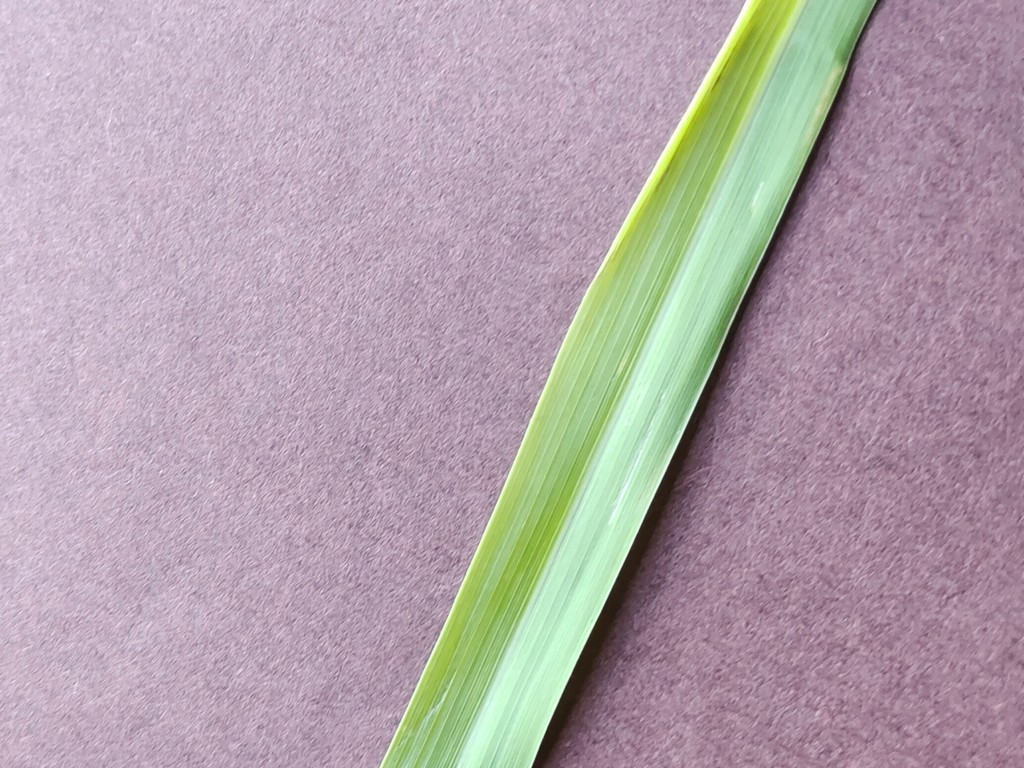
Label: Healthy